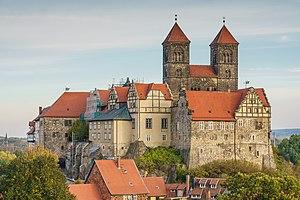
Quedlinbourg ou Quedlimbourg, en allemand Quedlinburg, est une ville de Saxe-Anhalt en Allemagne. Elle était le chef-lieu de l'arrondissement de Quedlinbourg inclus en 2007 dans le nouvel arrondissement de Harz et se trouve au nord-est du massif du Harz. Population : 22 185 habitants en, 23 220 en.
Cet article recense les sites inscrits au patrimoine mondial en Allemagne.
L'abbaye de Quedlinbourg est une ancienne abbaye impériale de chanoinesses, située à Quedlinbourg, dans l'actuel land de Saxe-Anhalt, en Allemagne. Elle fut fondée en 936 par Otton le Grand à la demande de sa mère, la reine Mathilde de Ringelheim, afin d'honorer la mémoire de son père, Henri l'Oiseleur. La collégiale, consacrée à Saint Servais en 1129, le château et la vielle ville de Quedlinbourg appartiennent depuis 1994 au patrimoine mondial de l'UNESCO.